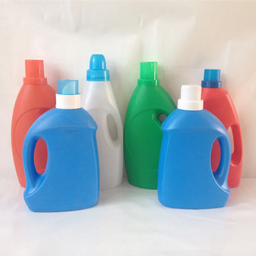
Label: plastic